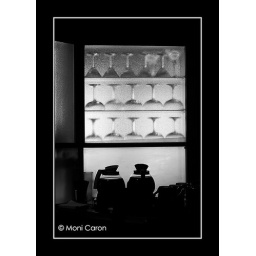
i love this. Glasses in a glass window with backlight (and coffee!) :)